New York Renaissance Faire

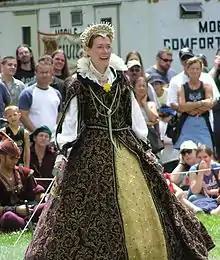
Ann Alford as Queen Elizabeth I at the New York Renaissance Faire.

Like many other faires, the faire has a different storyline that changes with each year. Some weekends are themed, such as one aimed towards pirates.